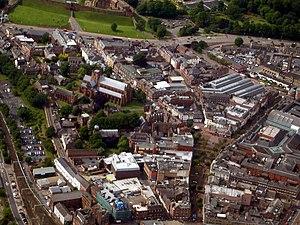
Le Rallye de Grande-Bretagne 1980, disputé du 16 au 19 novembre 1980, est la quatre-vingt-sixième manche du championnat du monde des rallyes courue depuis 1973 et la onzième manche du championnat du monde des rallyes 1980.
Carlisle est une ville britannique située dans le Cumbria, à 15 km au sud de l'Écosse. Sa population est estimée à 72 400 habitants. Elle a le statut de cité.